SNCF 040.DF

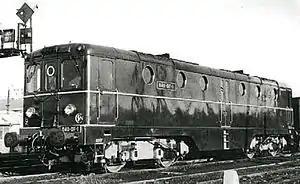
SNCF 040.DF.1, later BB 60041

SNCF 040.DF was a class of one prototype diesel-hydraulic locomotive built for the SNCF built in 1952 by Renault.